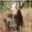
Label: deer